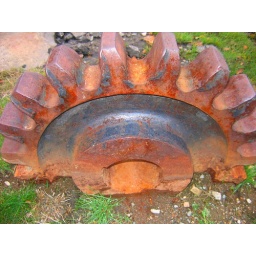
This old cog was in a flower bed outside the Mt. Washington Cog Railway Museum.